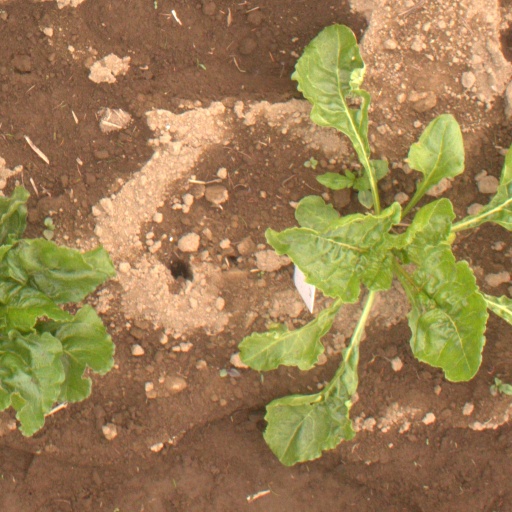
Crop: sugar beet